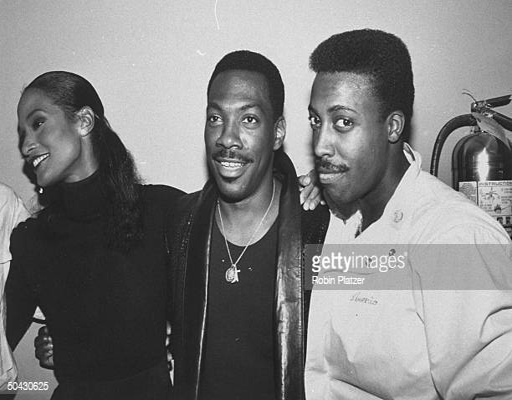
actors at the premiere of the motion picture